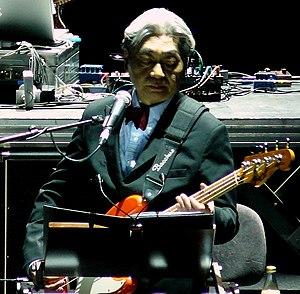
Haruomi Hosono, parfois crédité « Harry Hosono », est un musicien, chanteur, auteur-compositeur et producteur japonais.